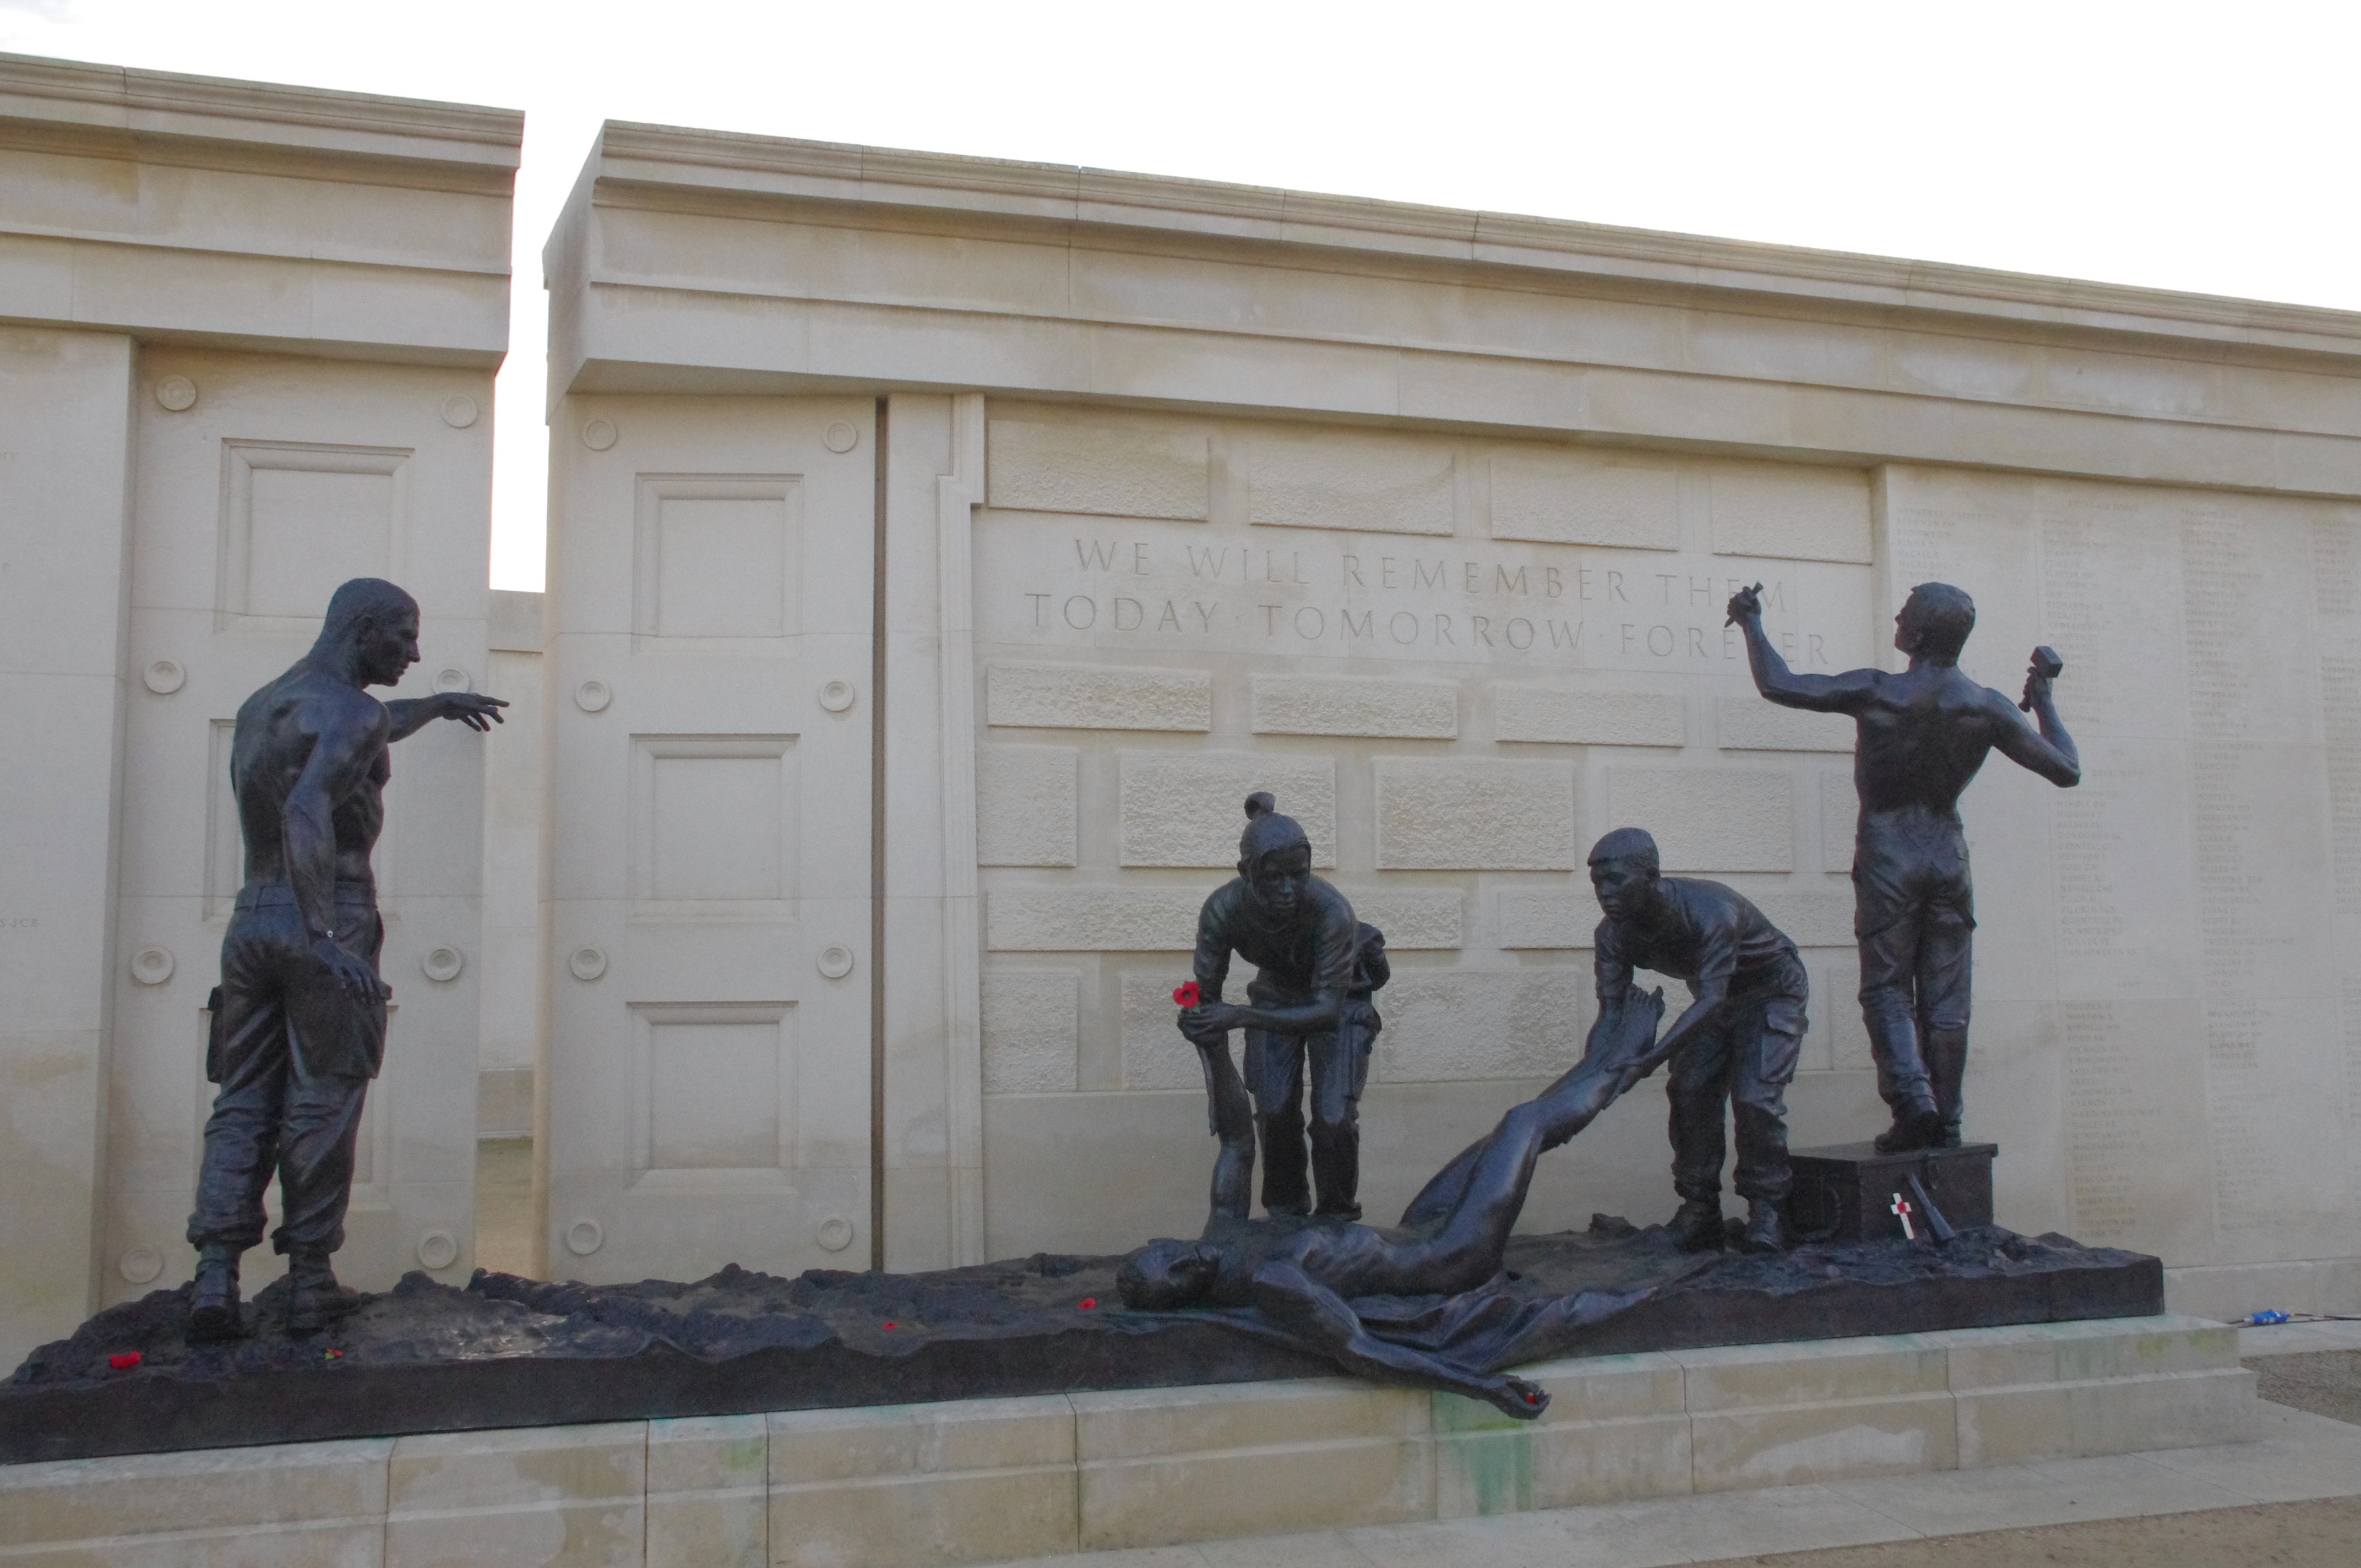
monument, statue, sculpture, memorial, art, staffordshire, tourist attraction, national memorial